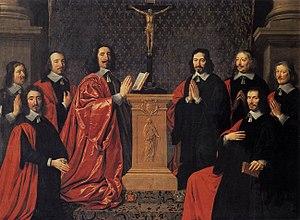
Les familles subsistantes d'ancienne bourgeoisie française sont, au sein de la bourgeoisie actuelle, celles dont l'ascension a commencé antérieurement à 1789.
À Paris, avant la Révolution française, il fallait être bourgeois de Paris pour pouvoir y exercer des fonctions publiques liées à la ville, comme prévôt des marchands, échevin ou consul, mais aussi dans les différentes communautés de métier.